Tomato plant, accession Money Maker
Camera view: bottom (45 deg); turntable rotation: 30 degrees
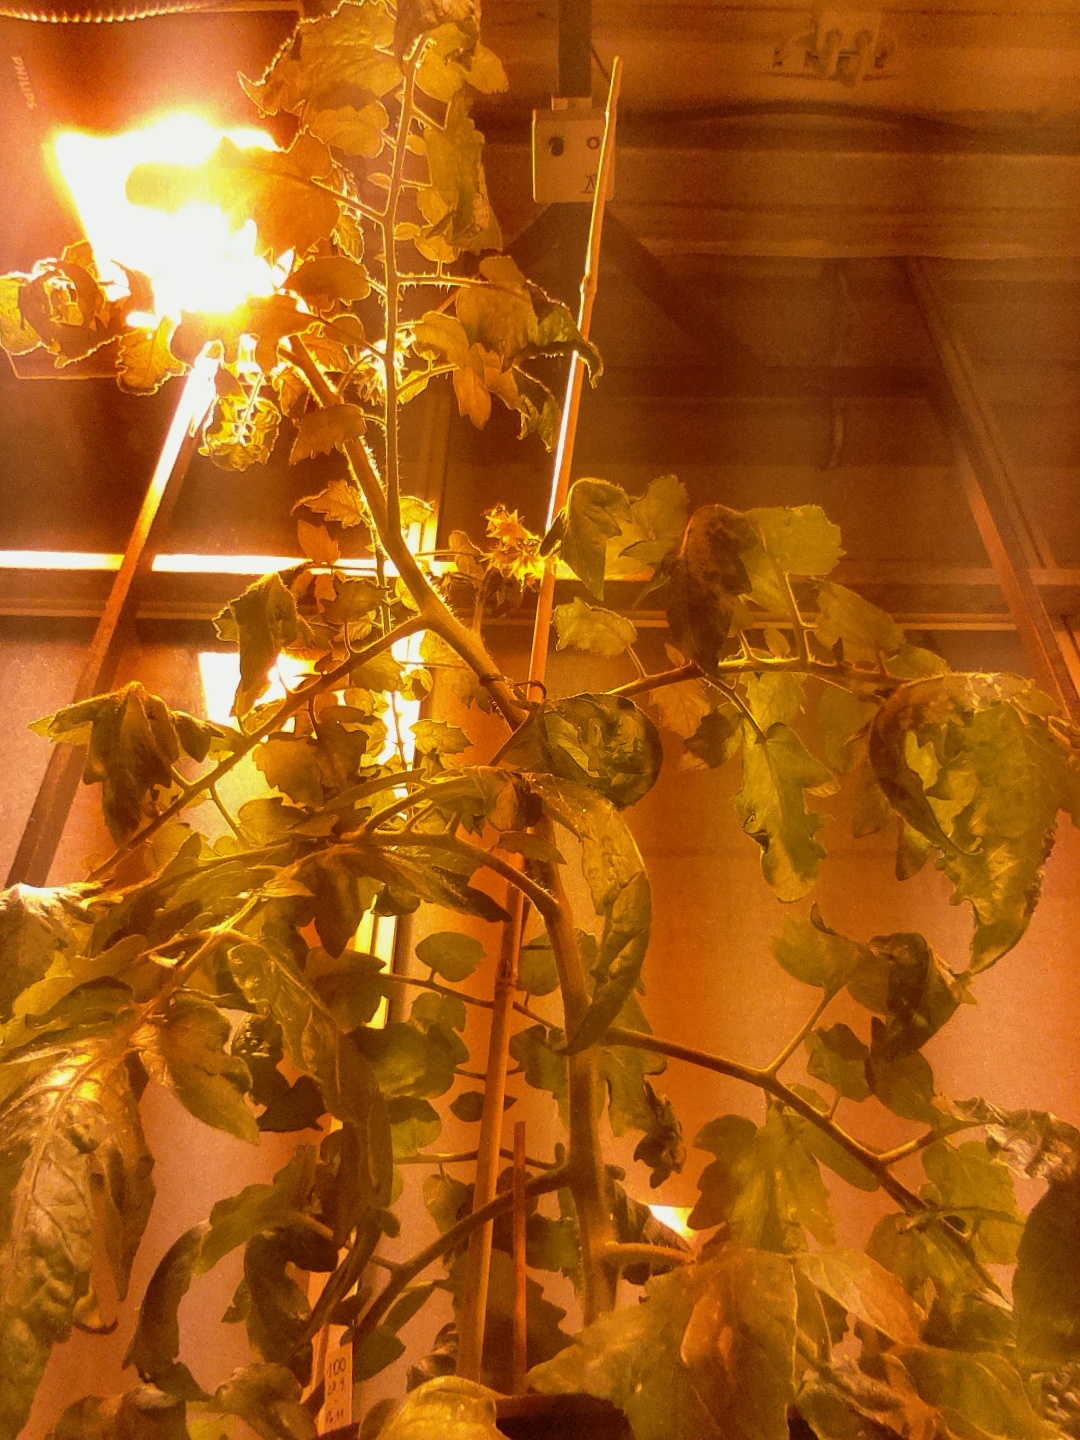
BBCH growth stage 68: Full flowering, 80%-90% of flowers open, more petals falling